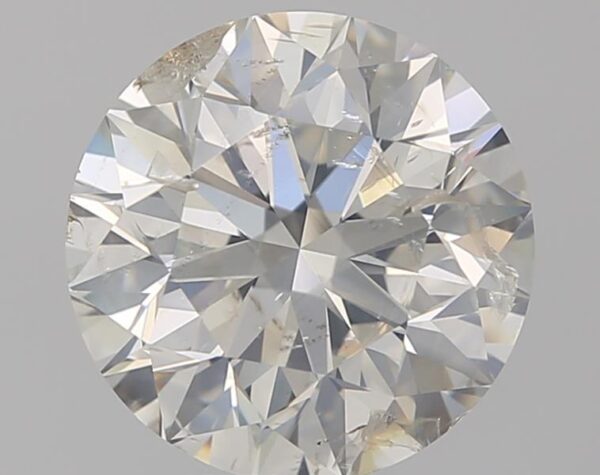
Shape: round
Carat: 3
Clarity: I1
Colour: I
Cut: EX
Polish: EX
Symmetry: EX
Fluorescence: N
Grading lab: NONCERT
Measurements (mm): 9.122 x 9.155 x 5.793